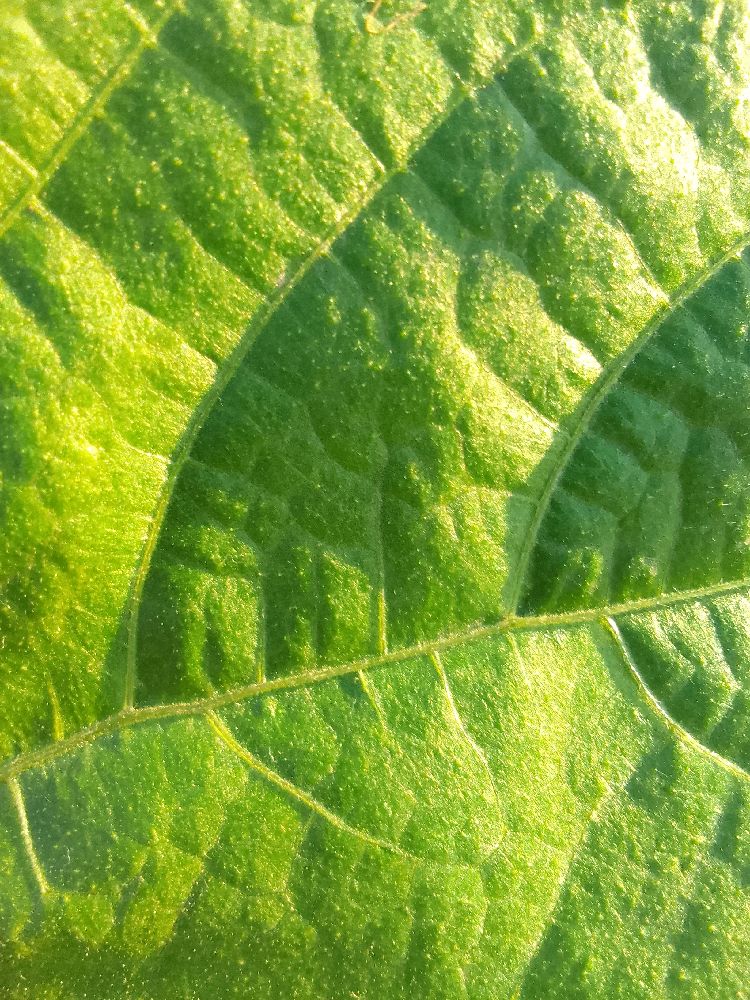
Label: healthy